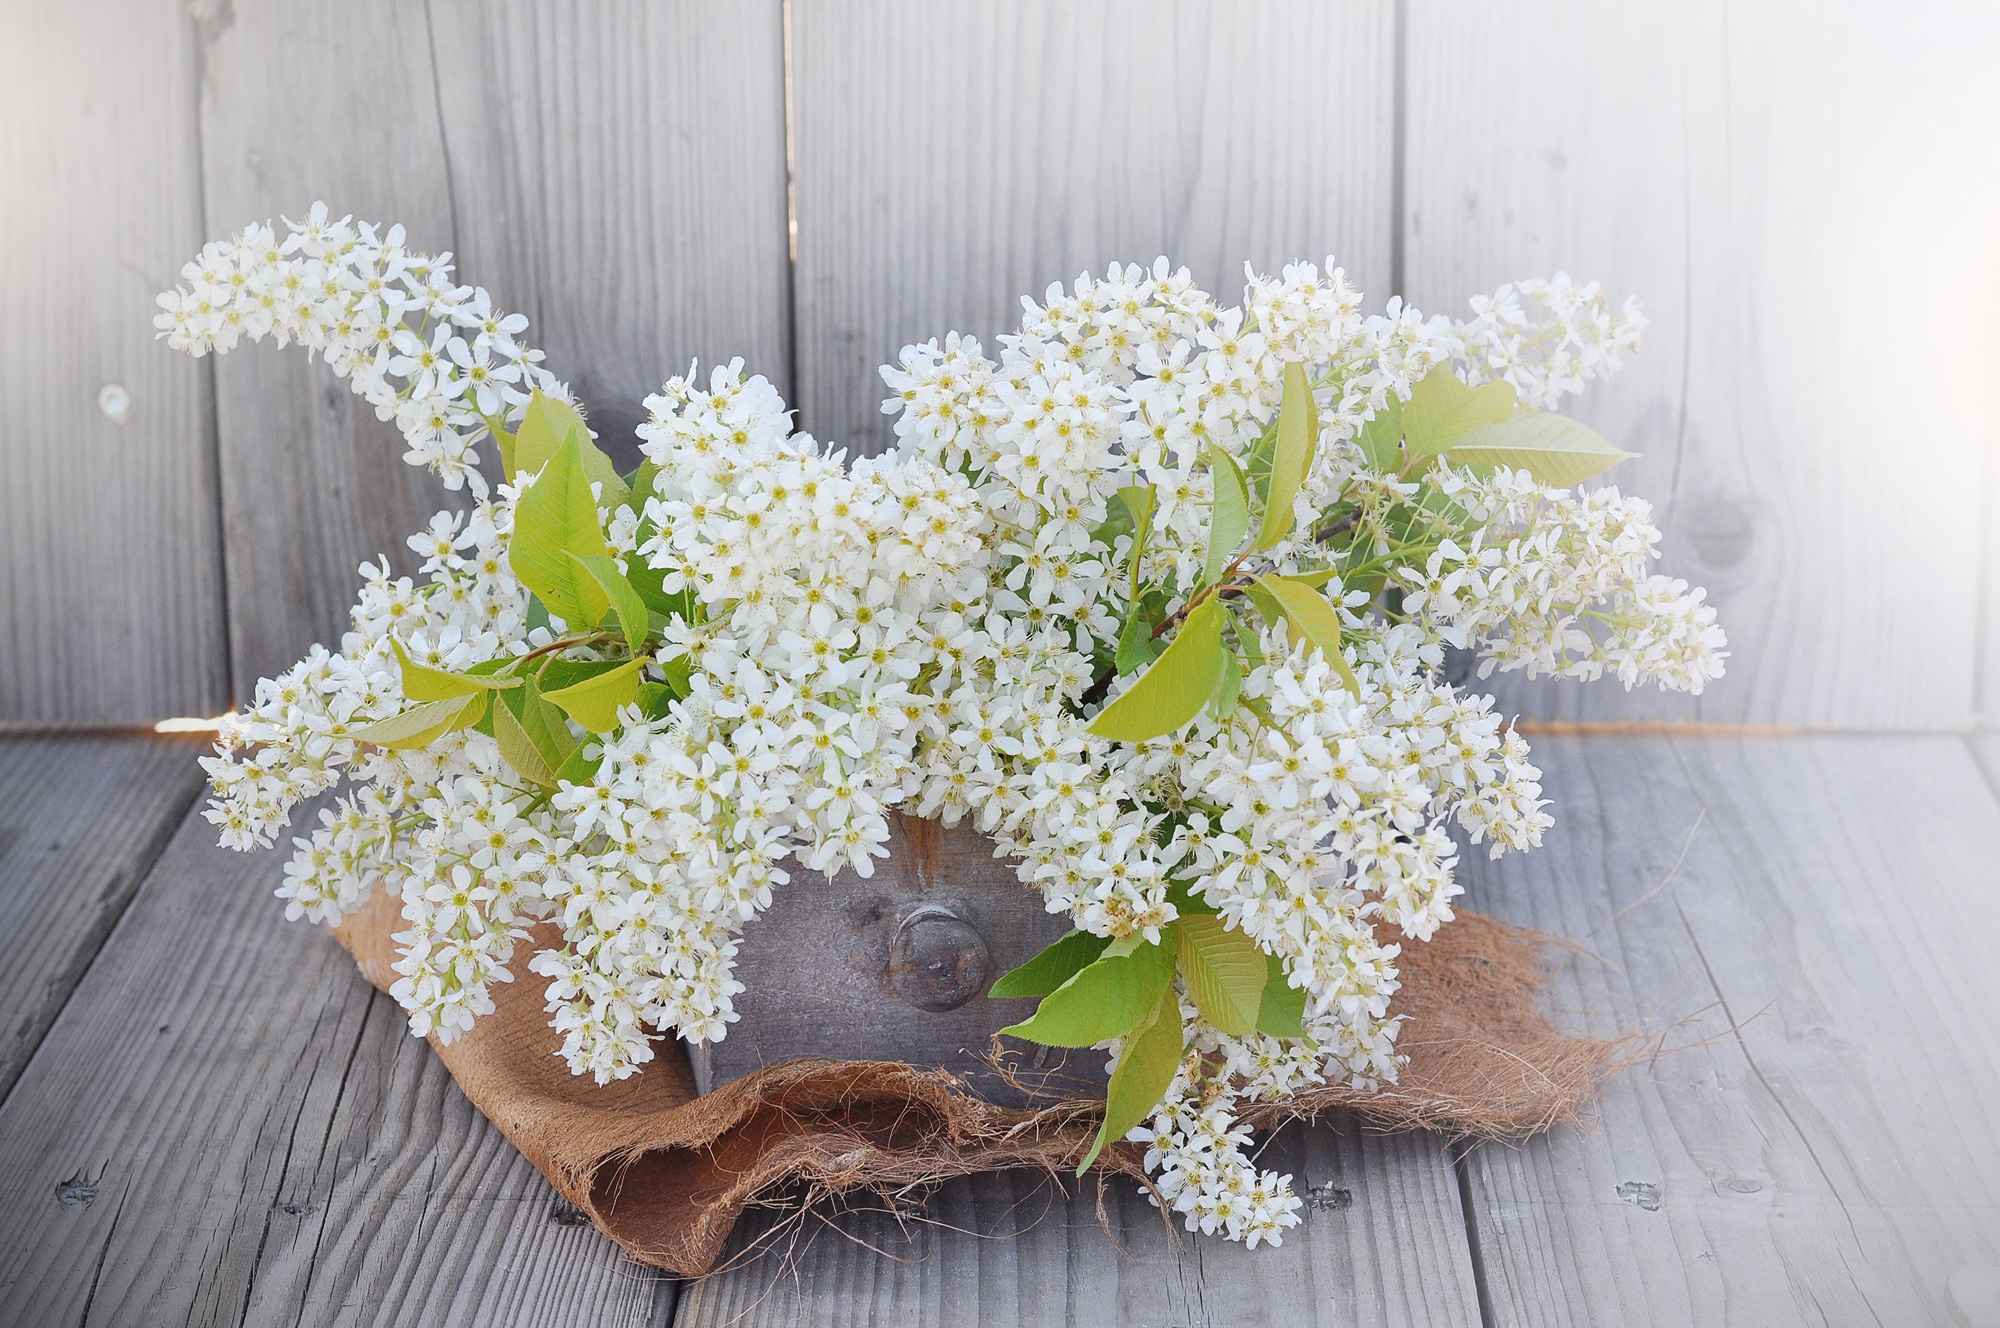
plant, white, flower, decoration, spring, close, flora, still life, deco, flowers, branches, lilac, floristry, flower bouquet, cut flowers, floral design, lilac branch, centrepiece, white lilac, flower arranging